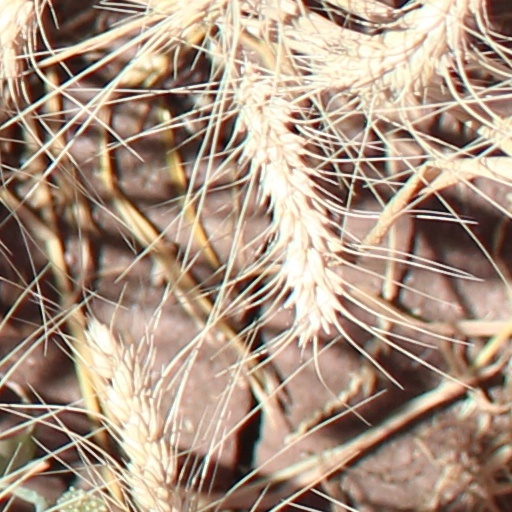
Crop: wheat